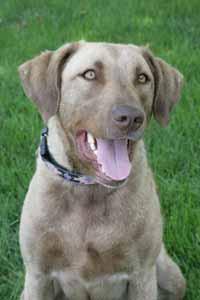
Chesapeake_Bay_retriever